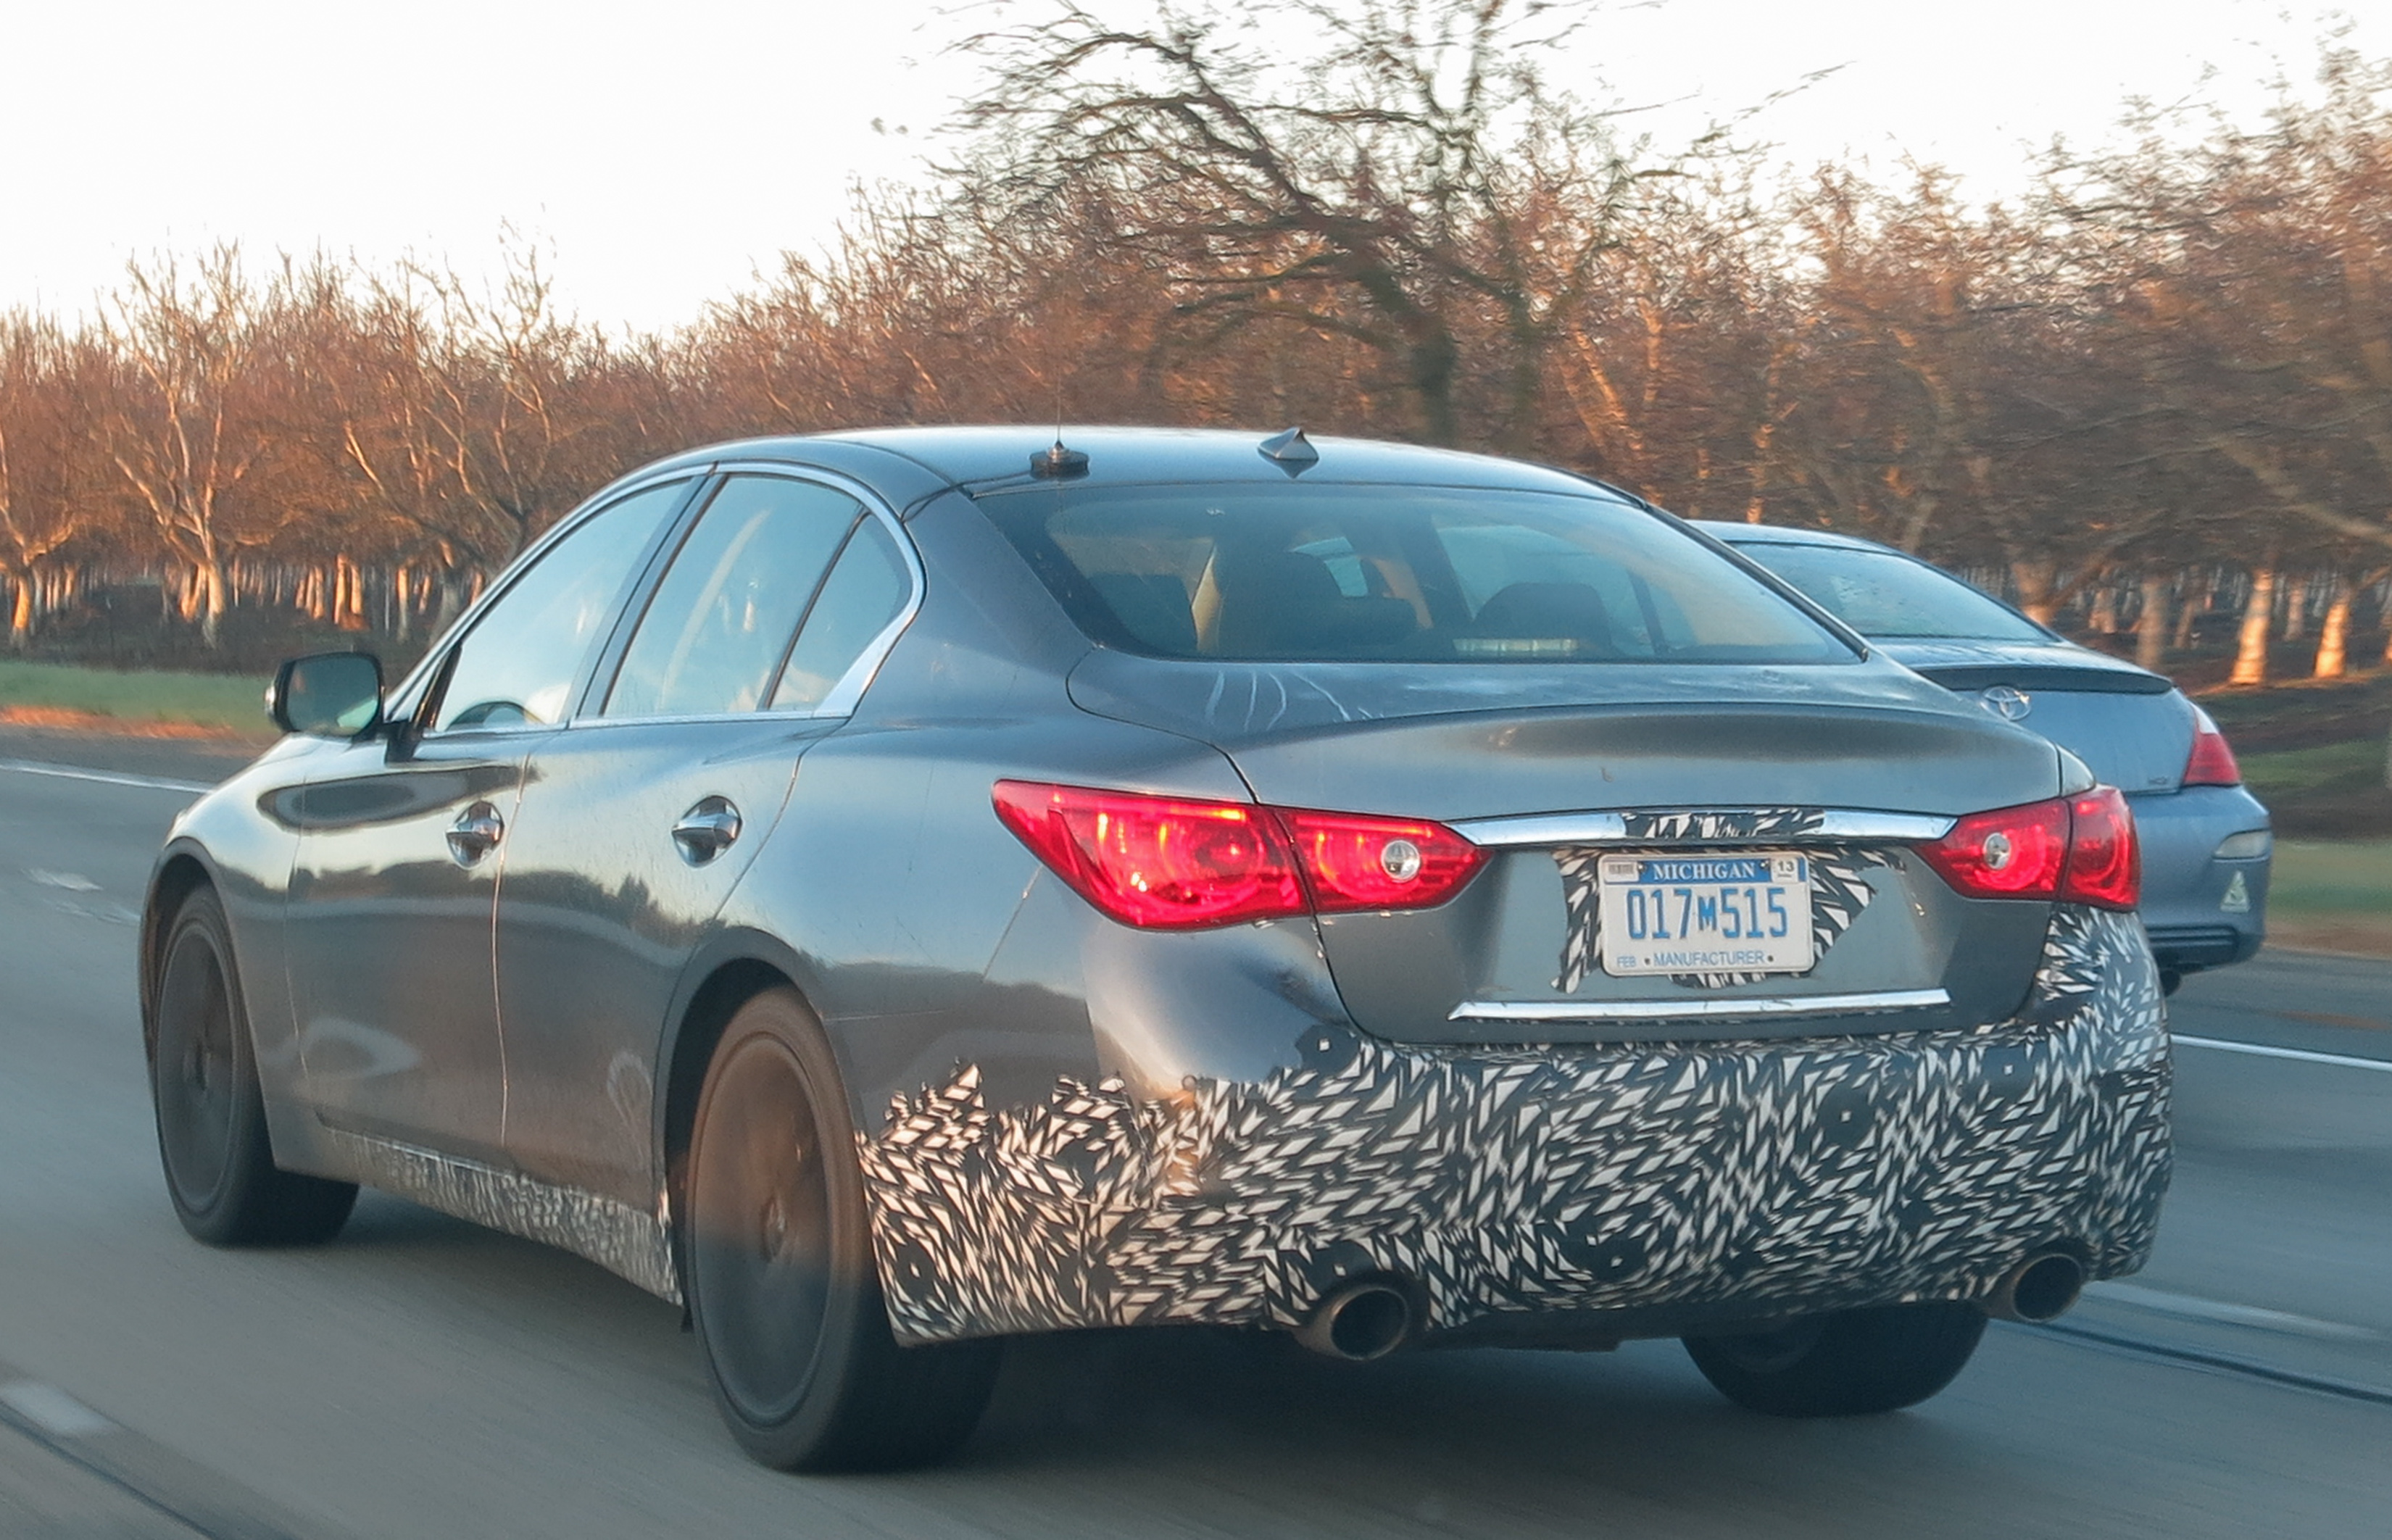
car, vehicle, sports car, bumper, sedan, 365, project365, prototype, dazzle, testcar, land vehicle, automobile make, automotive exterior, automotive design, luxury vehicle, family car, executive car, mid size car